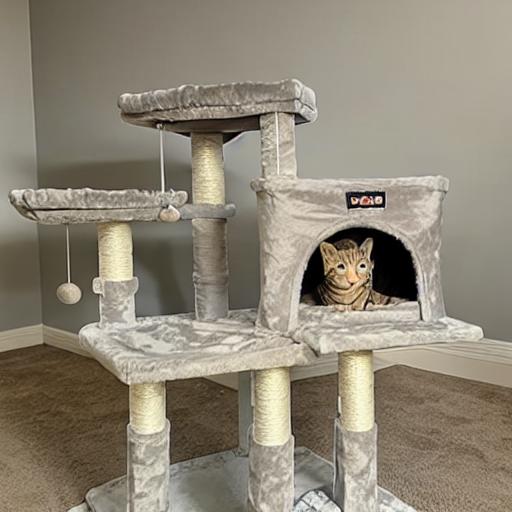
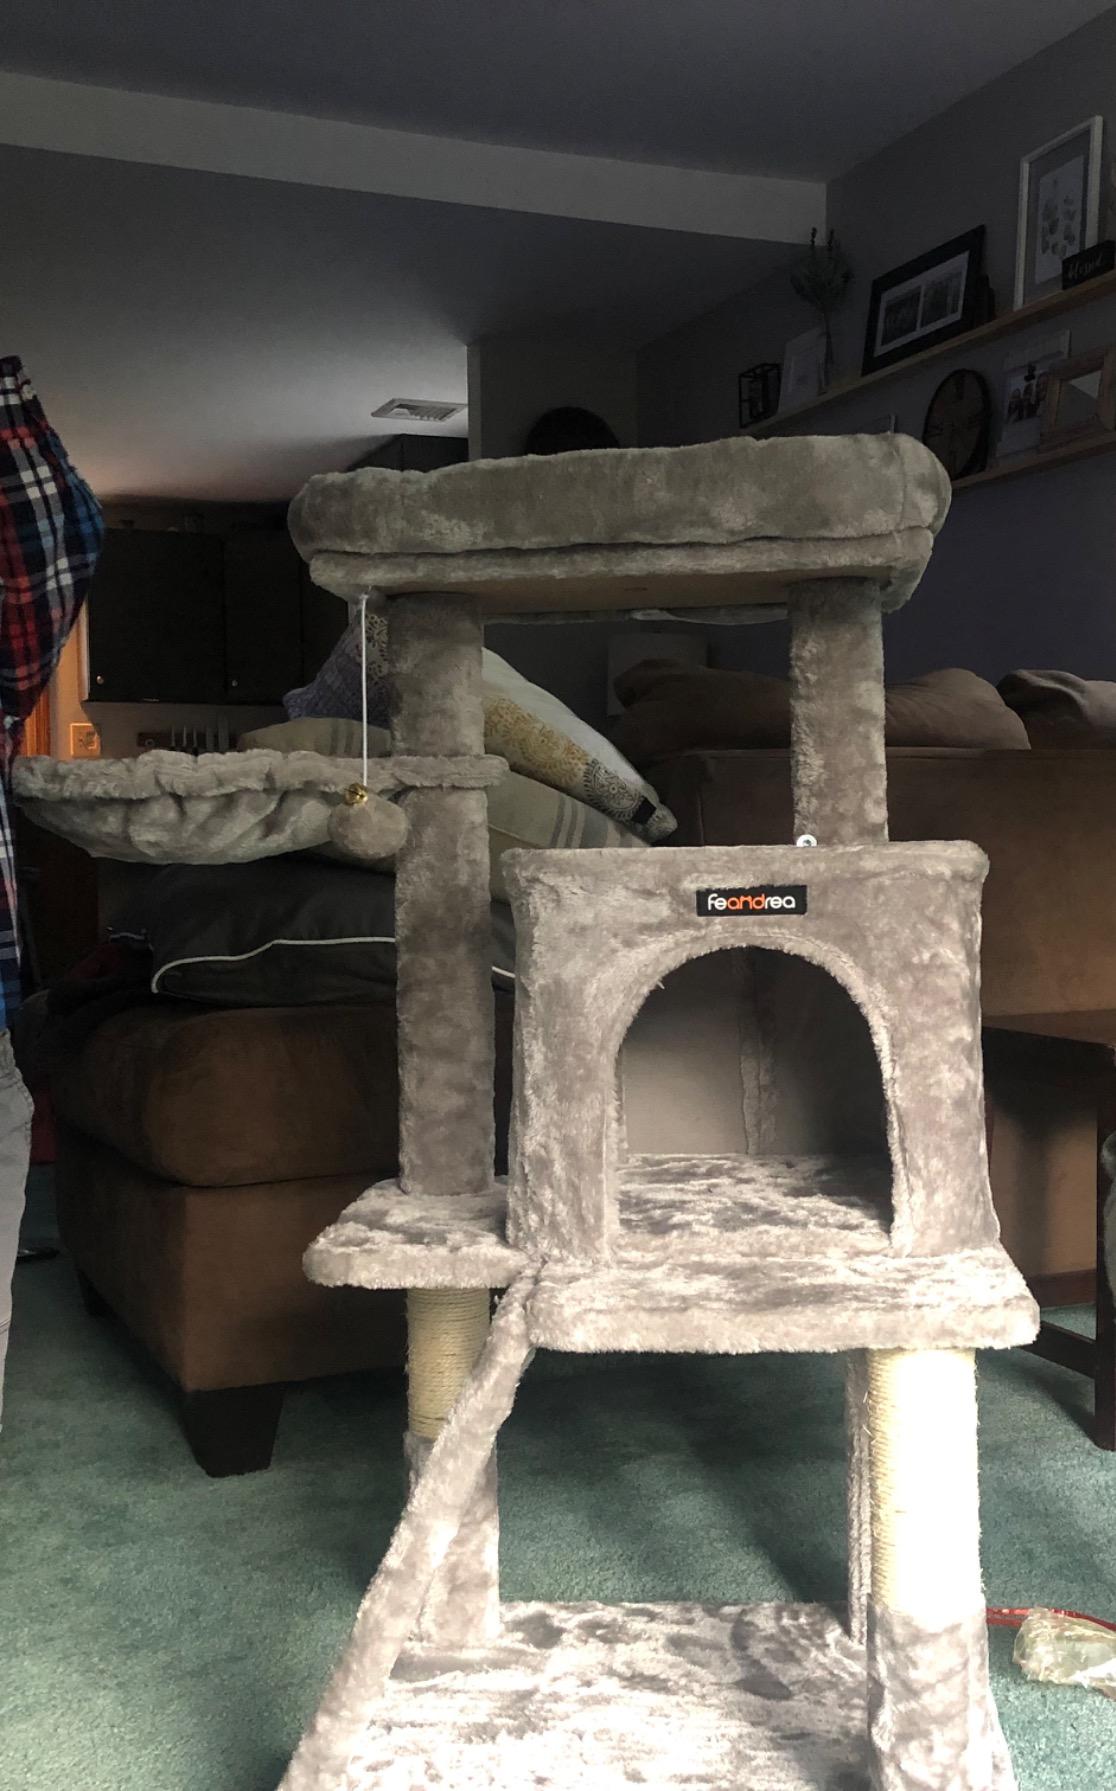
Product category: items_cat tree
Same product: no